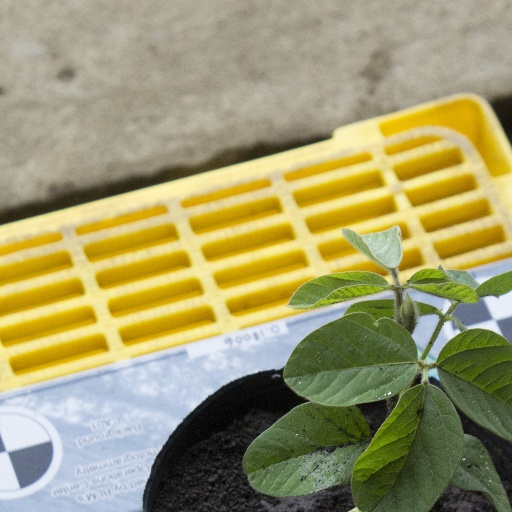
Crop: soybean